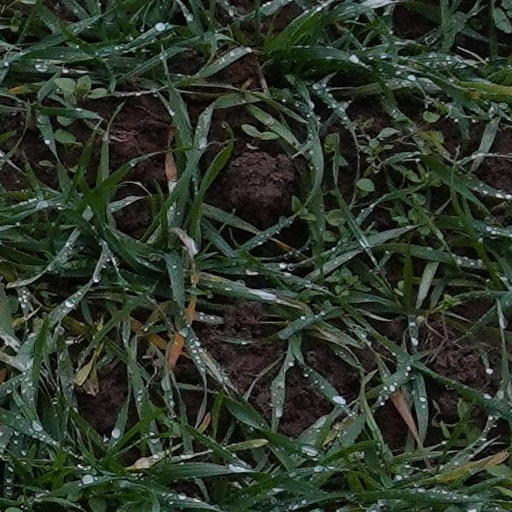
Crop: wheat